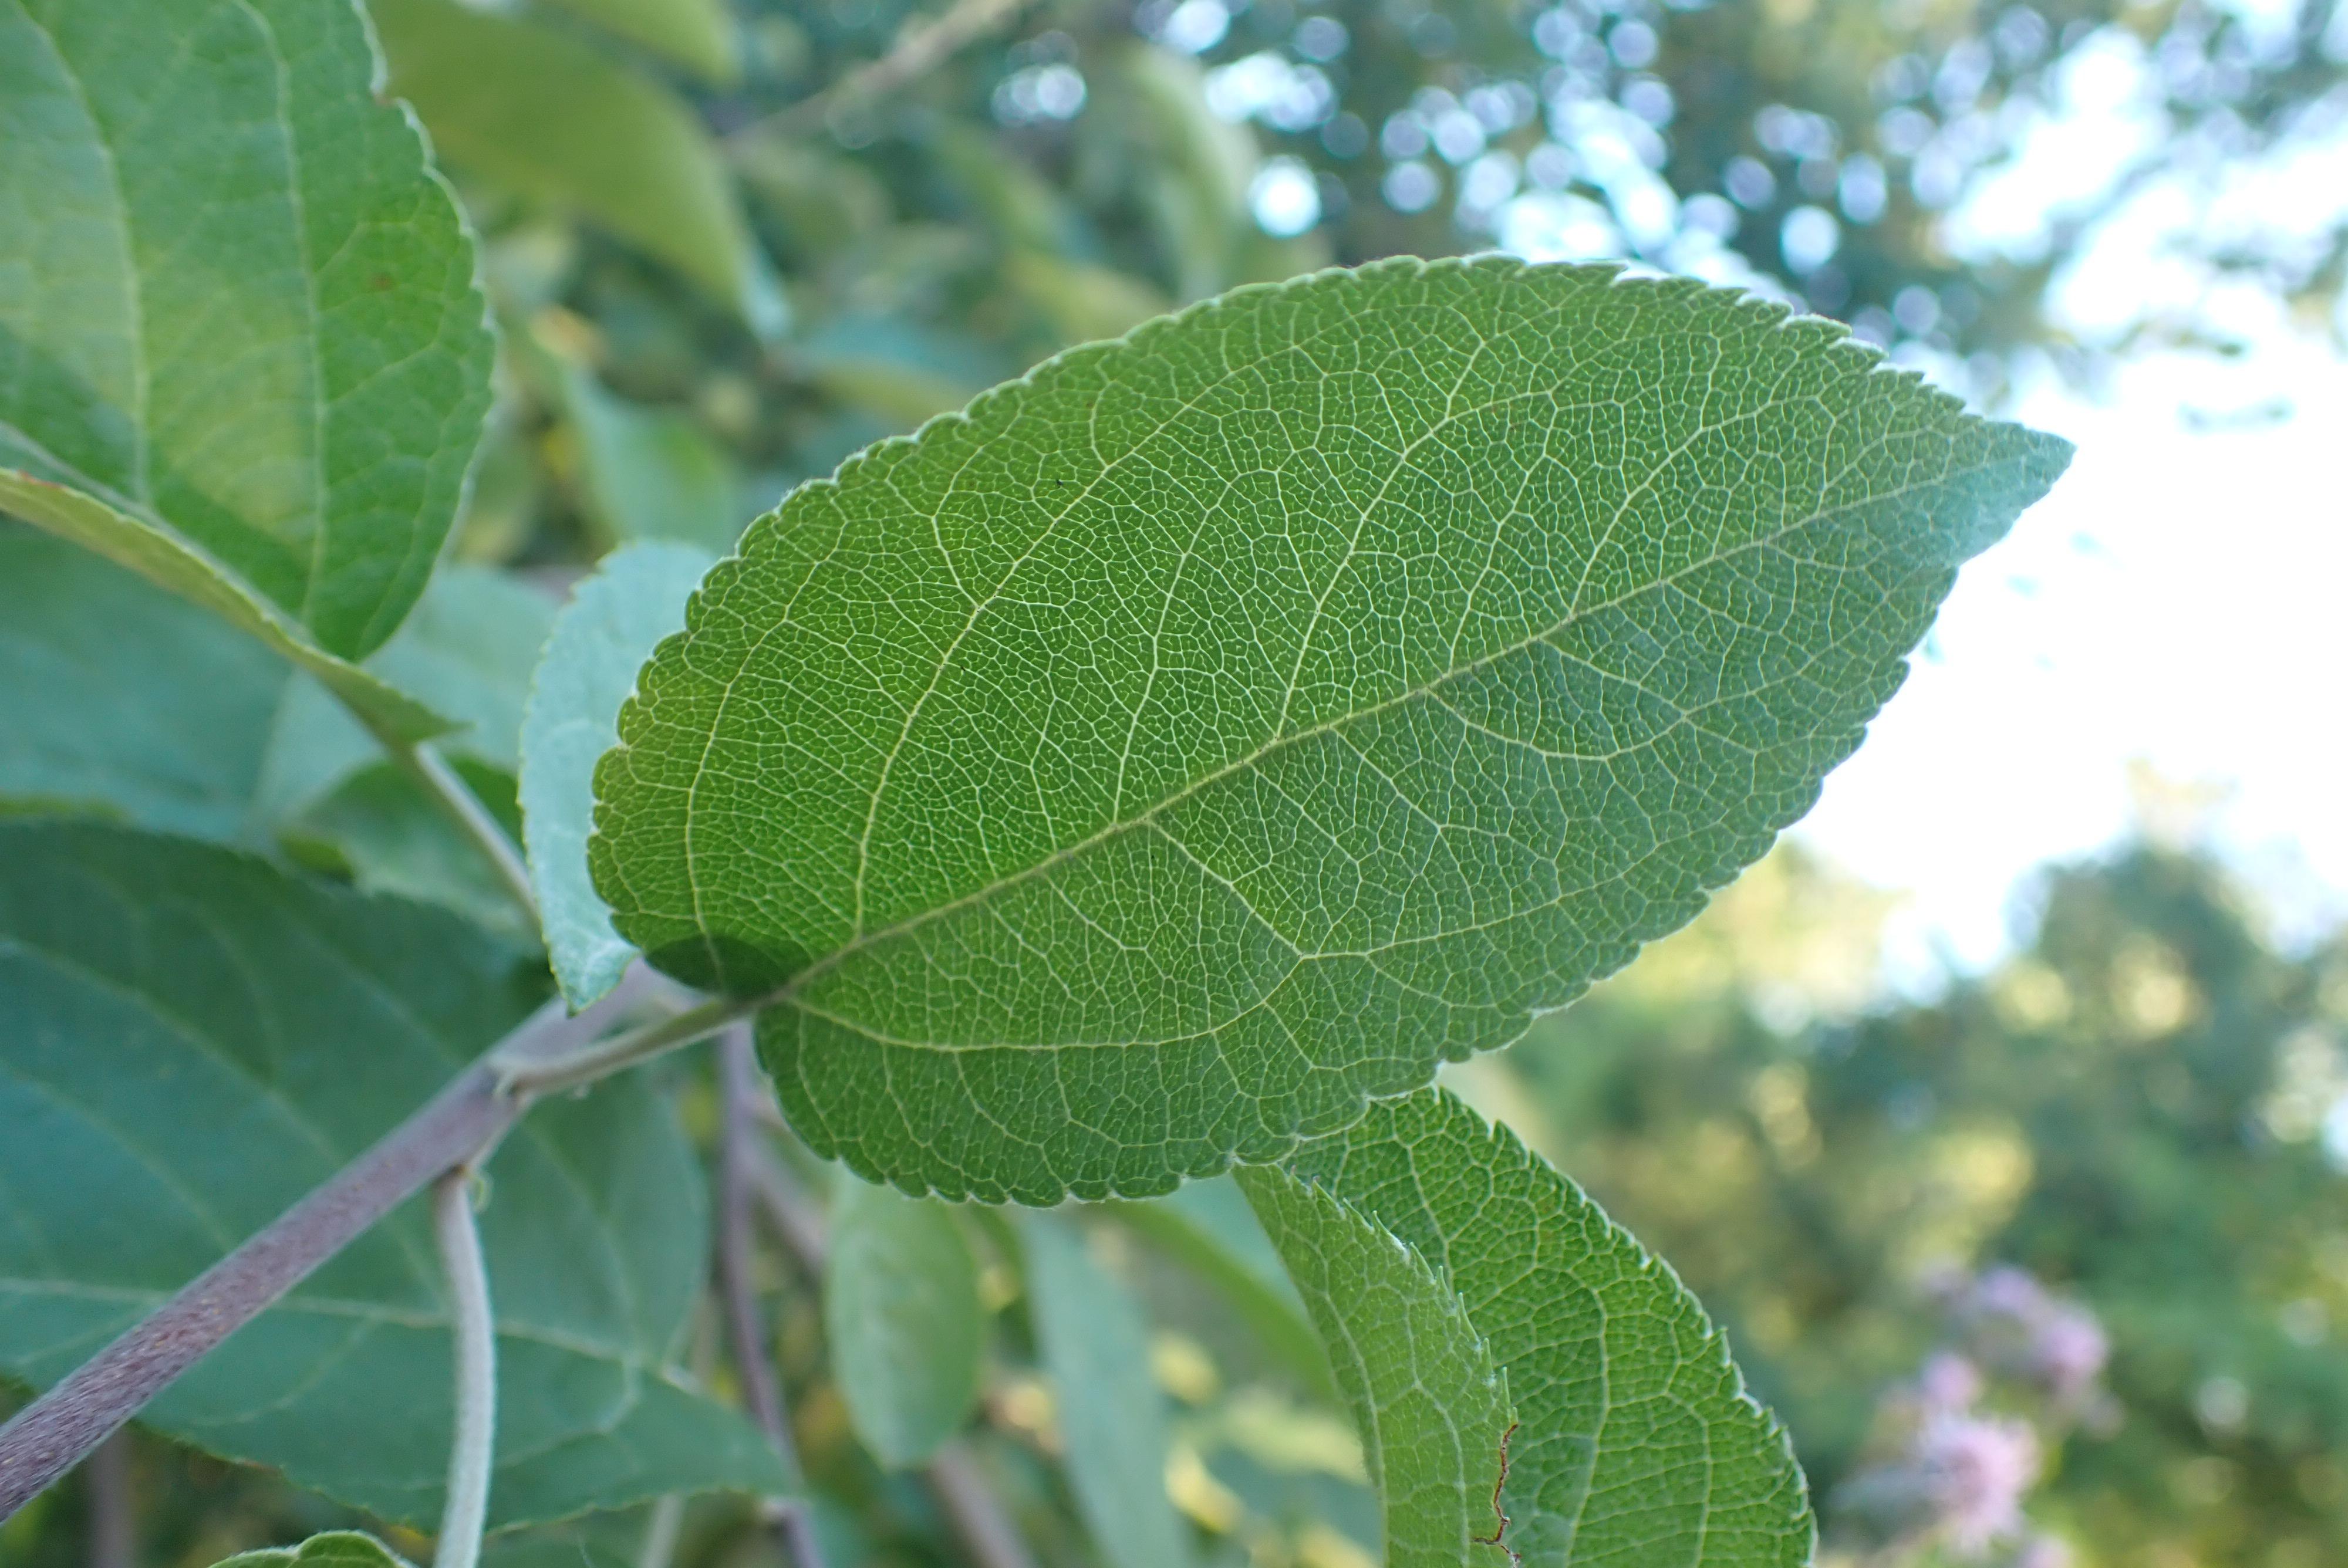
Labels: healthy